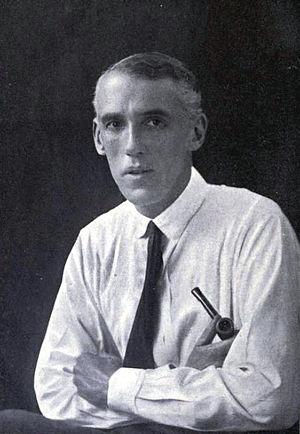
Arthur Wallis Myers CBE, né le 24 juillet 1878 à Kettering et mort le 17 juin 1939 à Epsom, est un joueur de tennis, journaliste, critique et écrivain britannique.